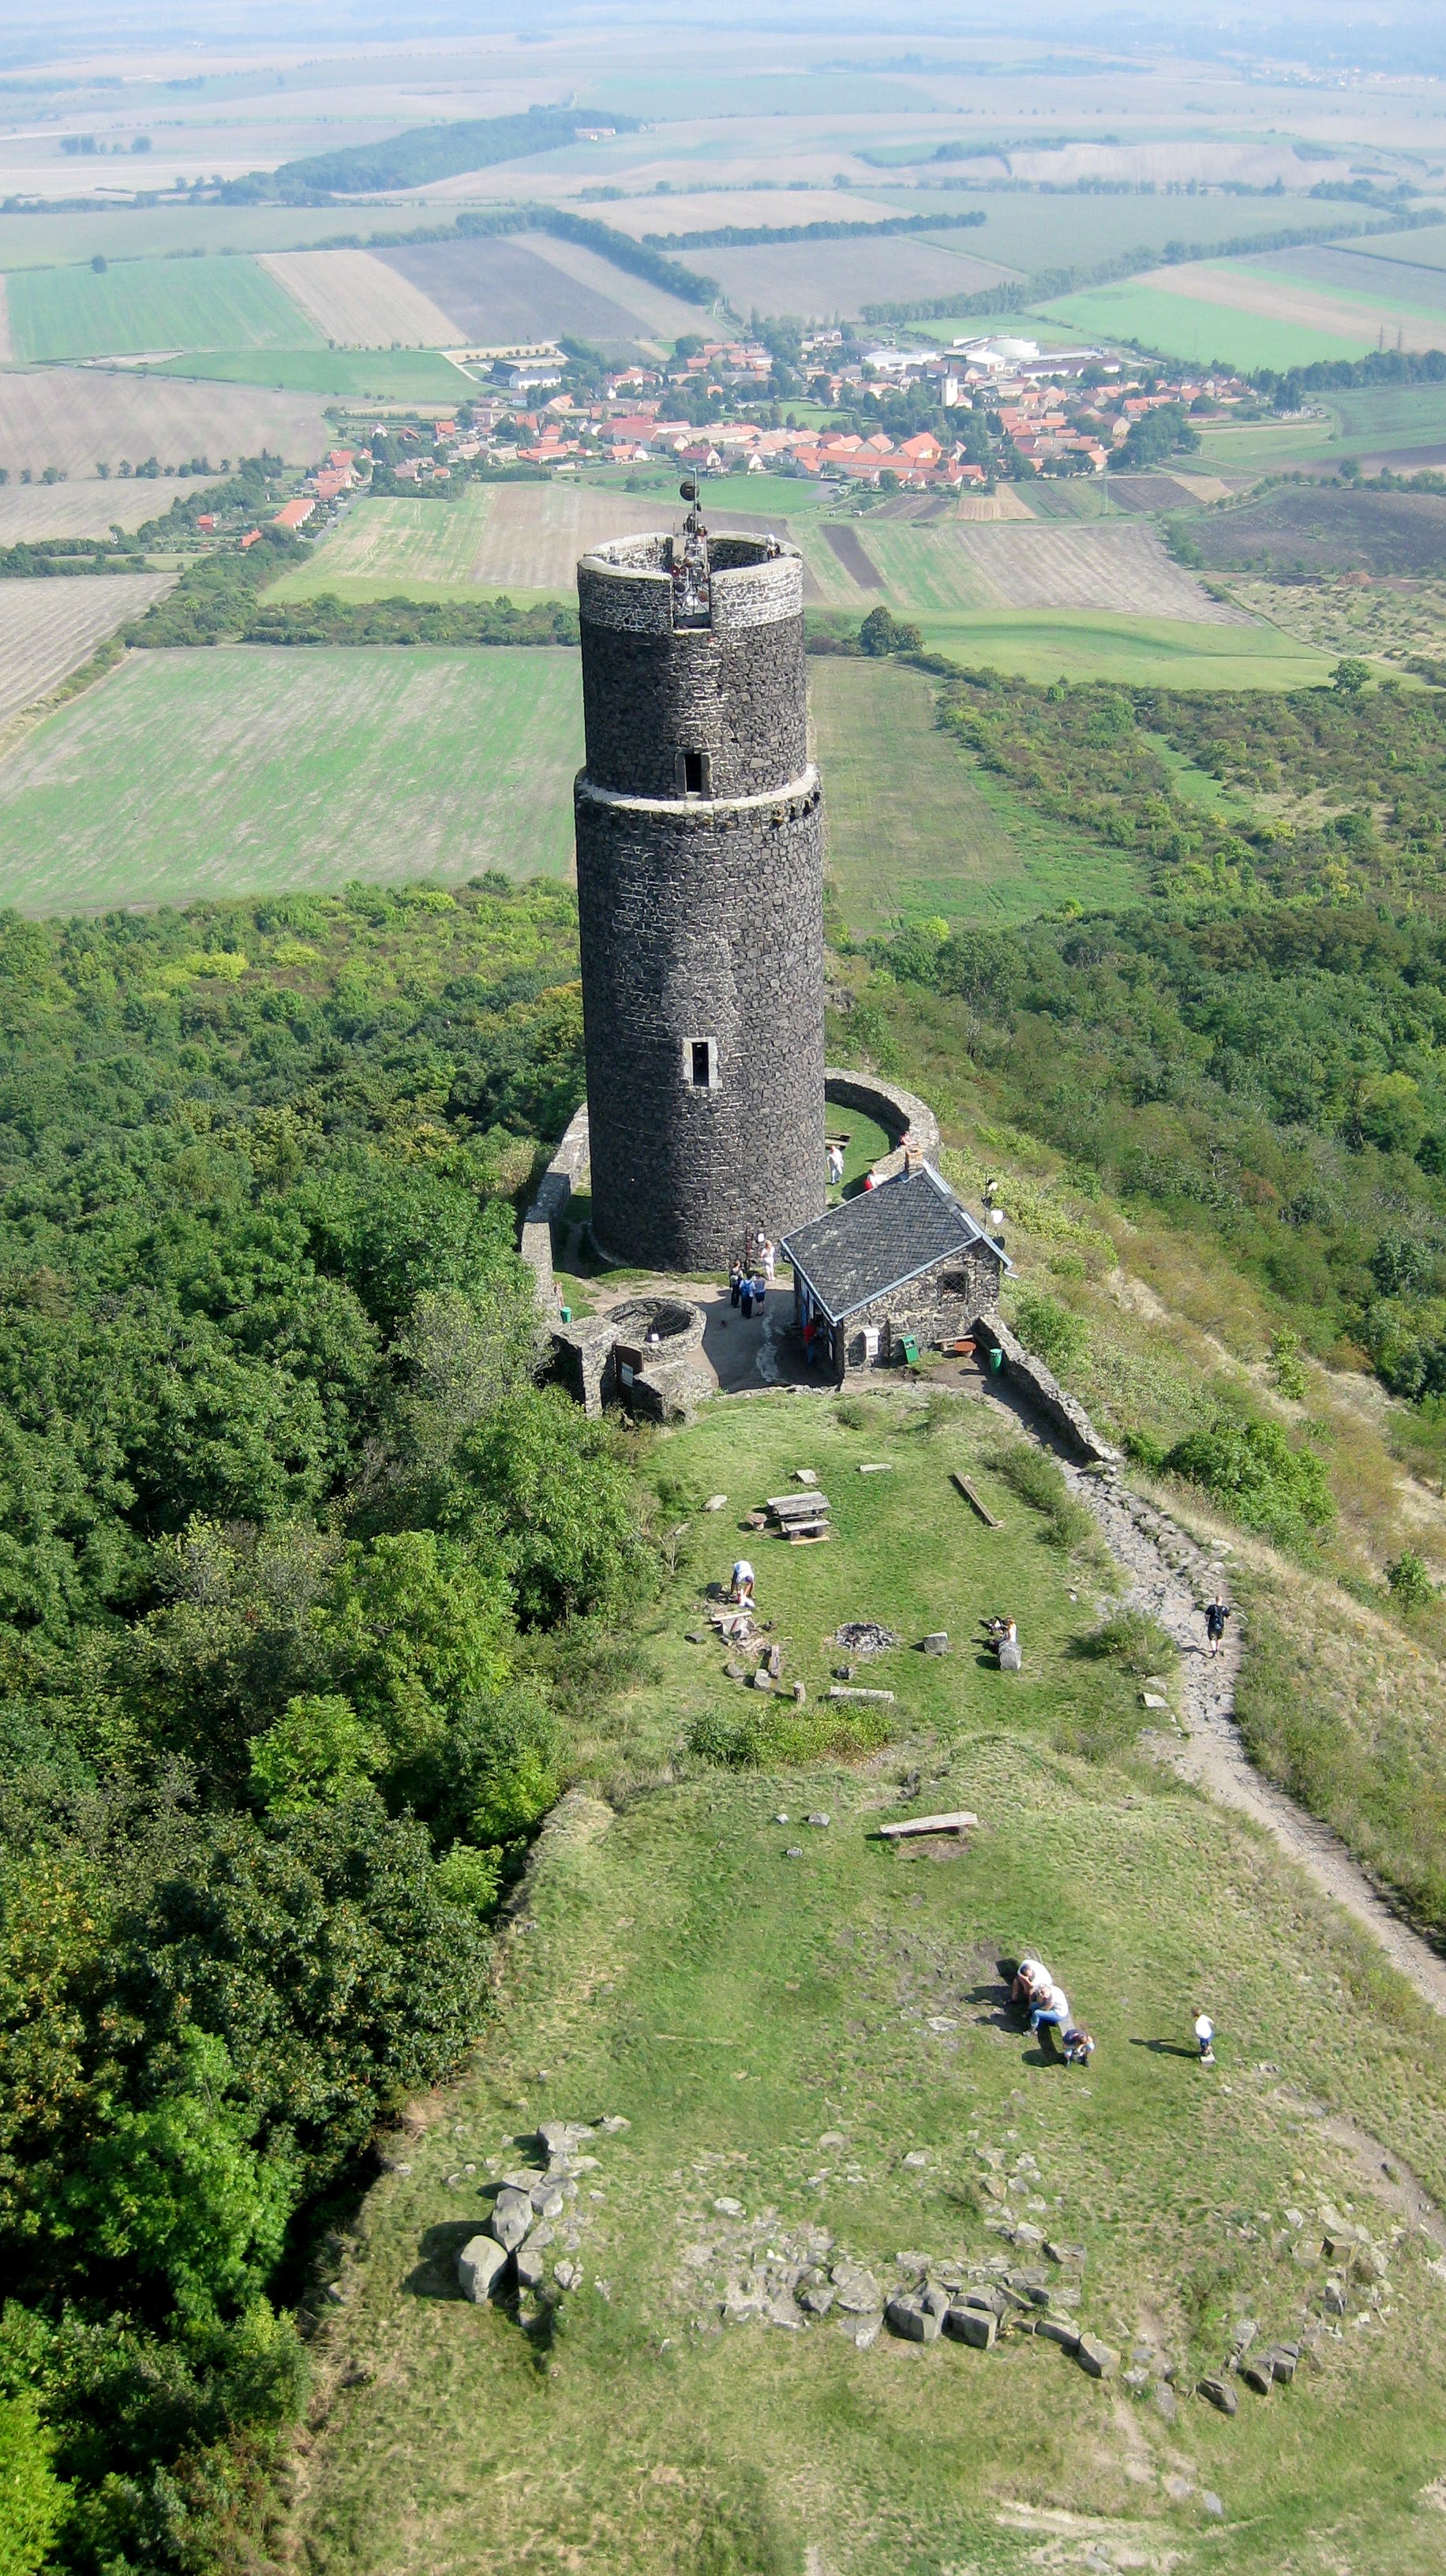
landscape, hill, building, chateau, tower, castle, fortification, highland, ruins, monastery, plateau, middle ages, rural area, sights, aerial photography, things to do, on the hill, ancient history